Ralf Minge

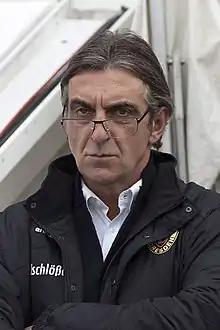
Minge with Dresden in 2015.

Ralf Minge (born 8 October 1960) is a German footballer former coach and player who works as sporting director of Dynamo Dresden.